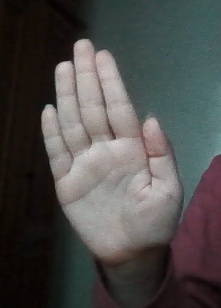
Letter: seen